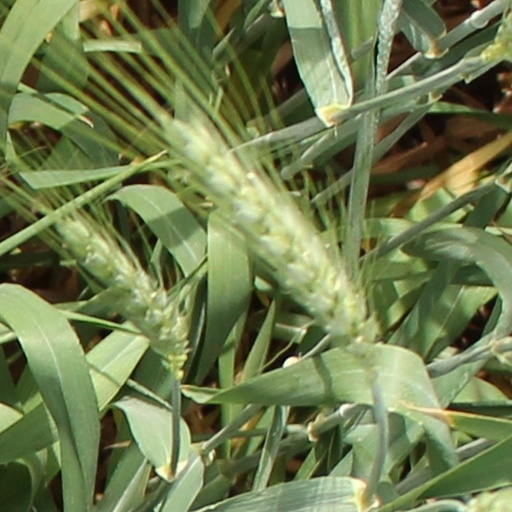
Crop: wheat